Nadina Bhagya

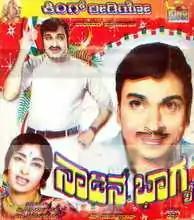

Nadina Bhagya is a 1970 Indian Kannada-language film, directed by R. Nagendra Rao and produced by S. Narayanappa and N. Narasimharaju. The film stars R. Nagendra Rao, R. N. Sudarshan and T. R. Narasimharaju with Rajkumar in an extended cameo of 25 minutes in the last half an hour of the movie in the role of a crime investigator. The film has musical score by R. Rathnam.